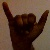
The image shows a hand gesture representing the letter 'Y' in Indian Sign Language.